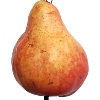
Label: red_pear